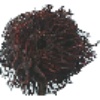
Label: rambutan